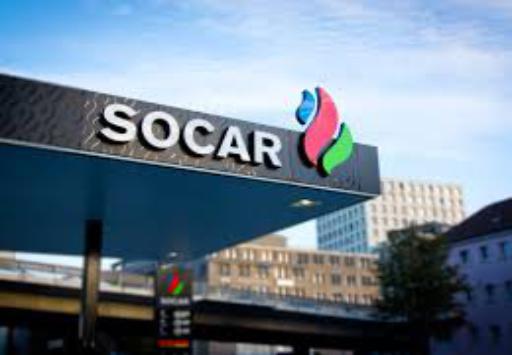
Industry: Others